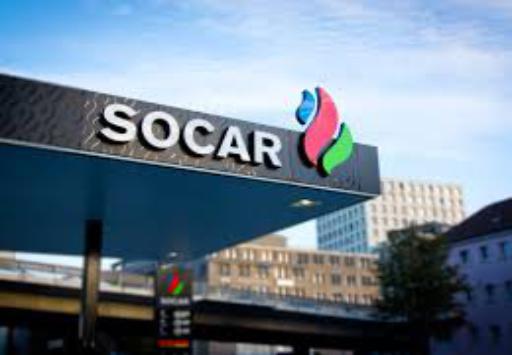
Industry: Others